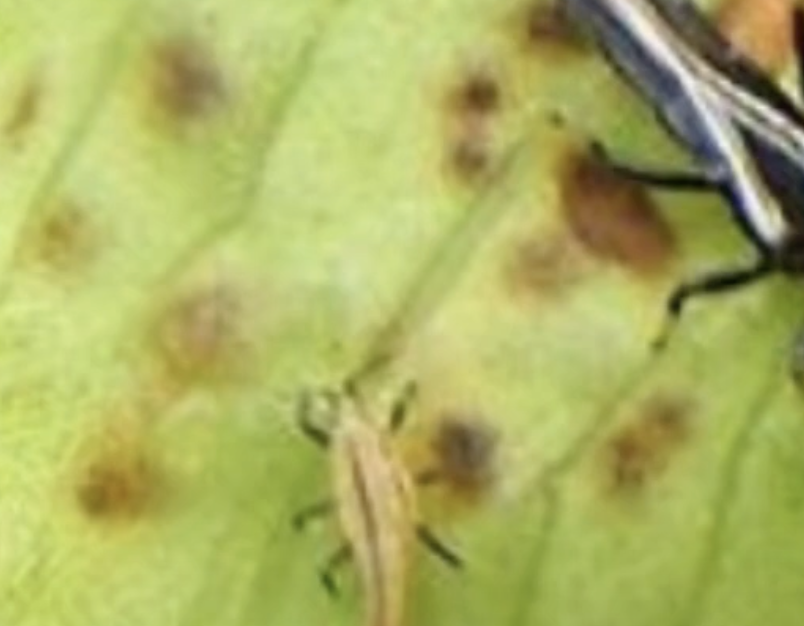
Label: thrips_disease